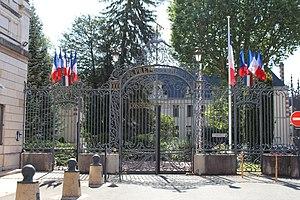
Portail de la préfecture de Saône-et-Loire, Mâcon.
L'Hôtel de préfecture de Saône-et-Loire est un édifice abritant le siège de la préfecture du département de Saône-et-Loire. Il est situé à Mâcon, la préfecture du département, à proximité de l'ancienne Cathédrale Vieux-Saint-Vincent et du Pont Saint-Laurent.